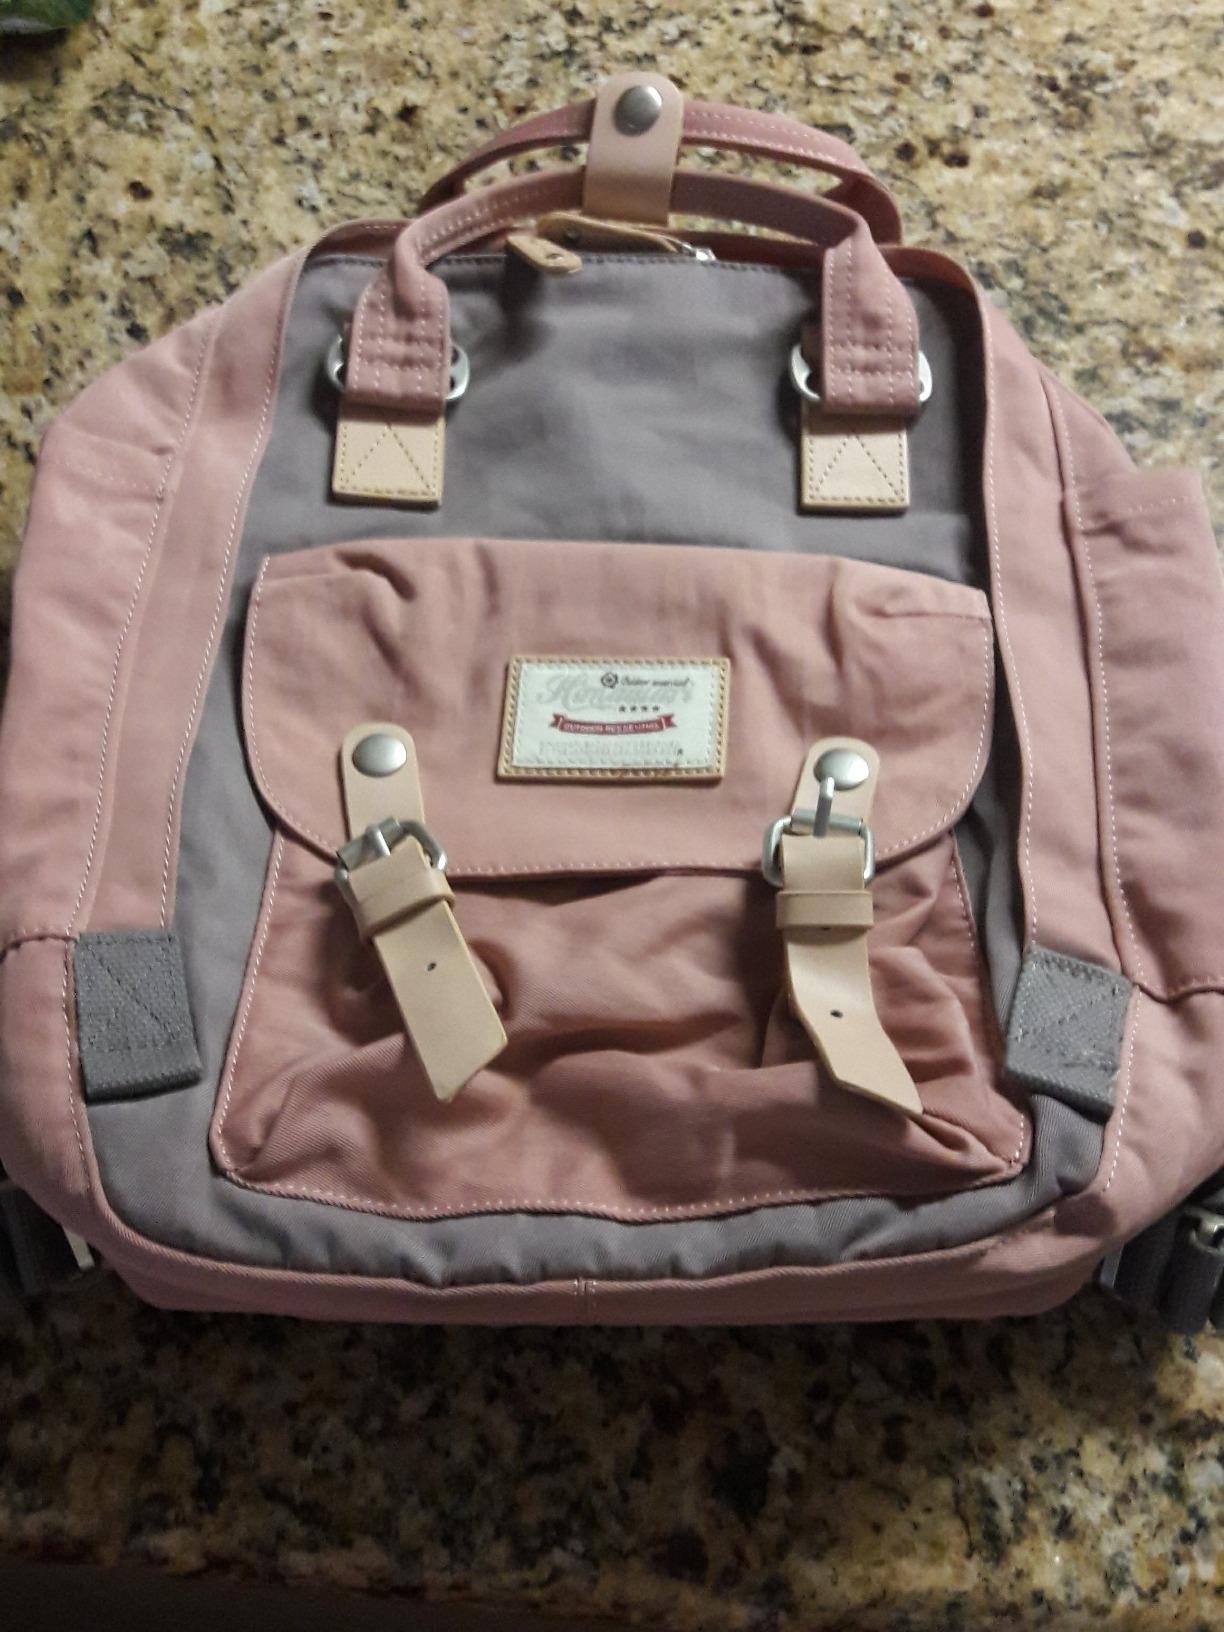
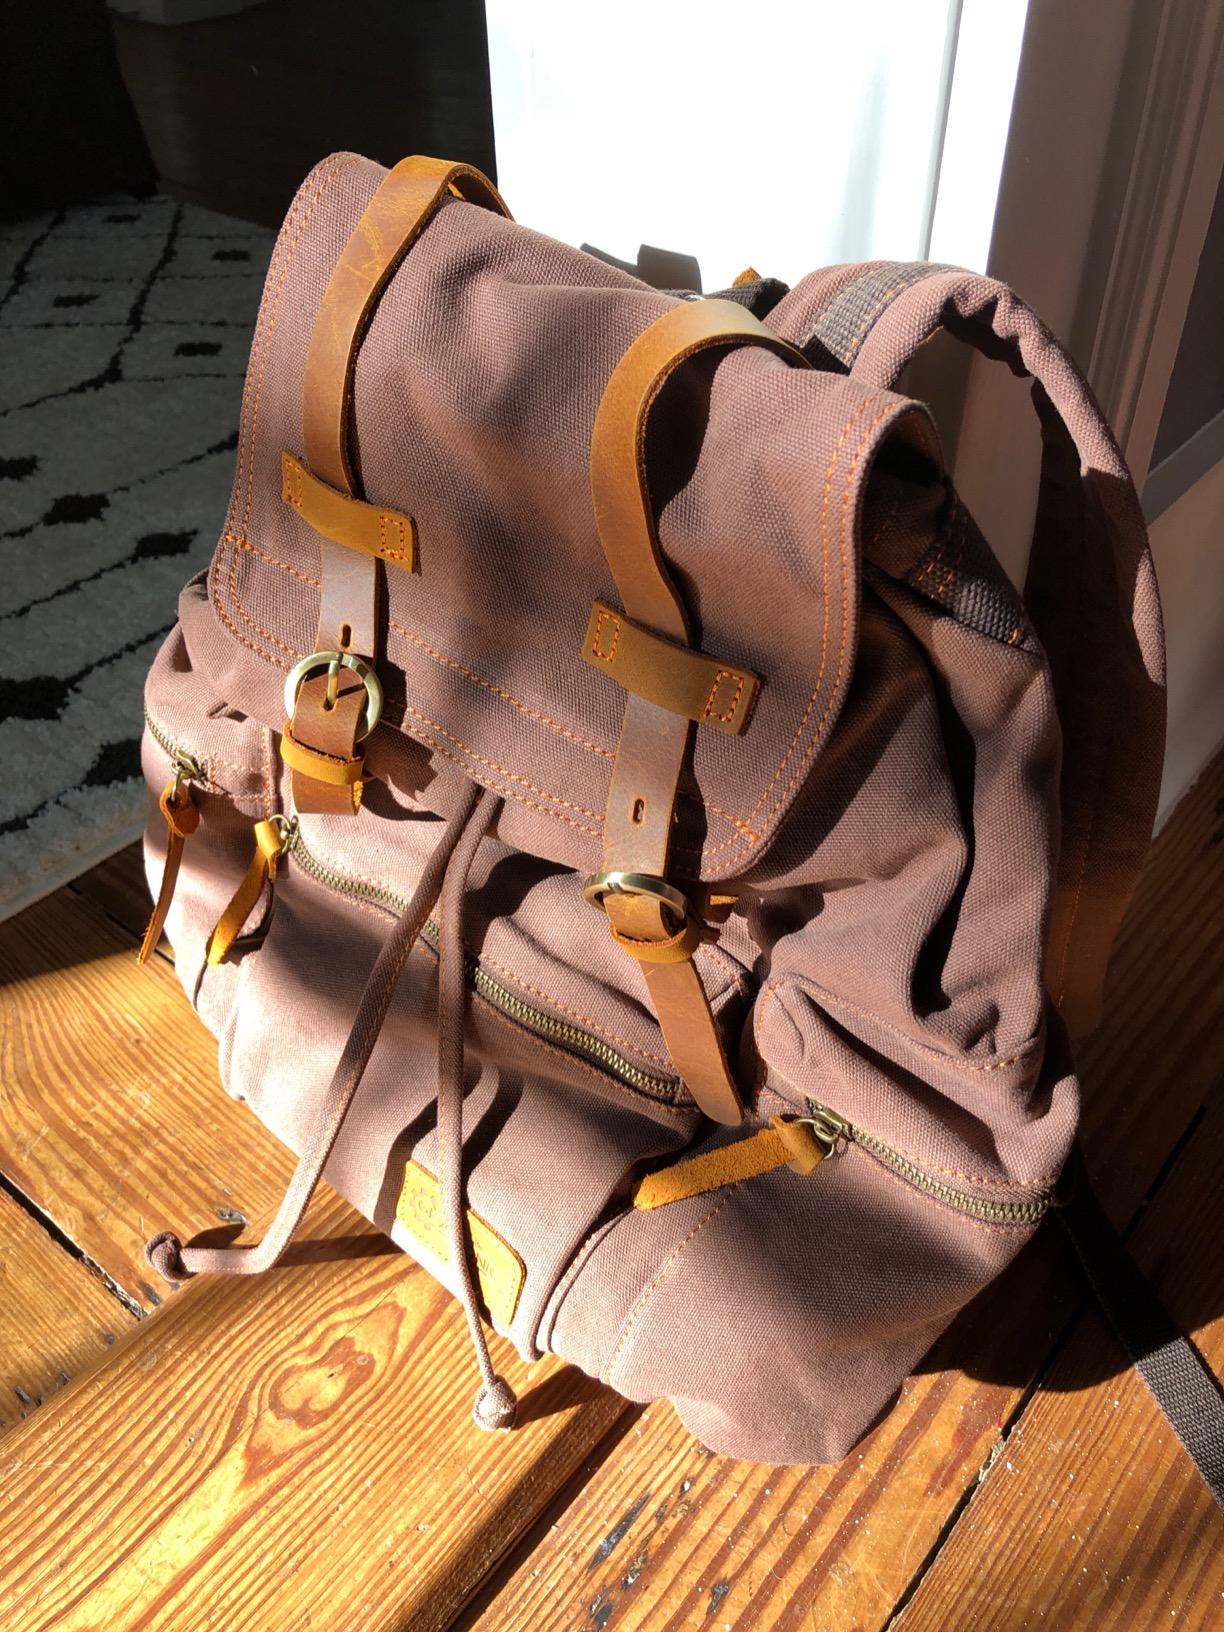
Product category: bag
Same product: no